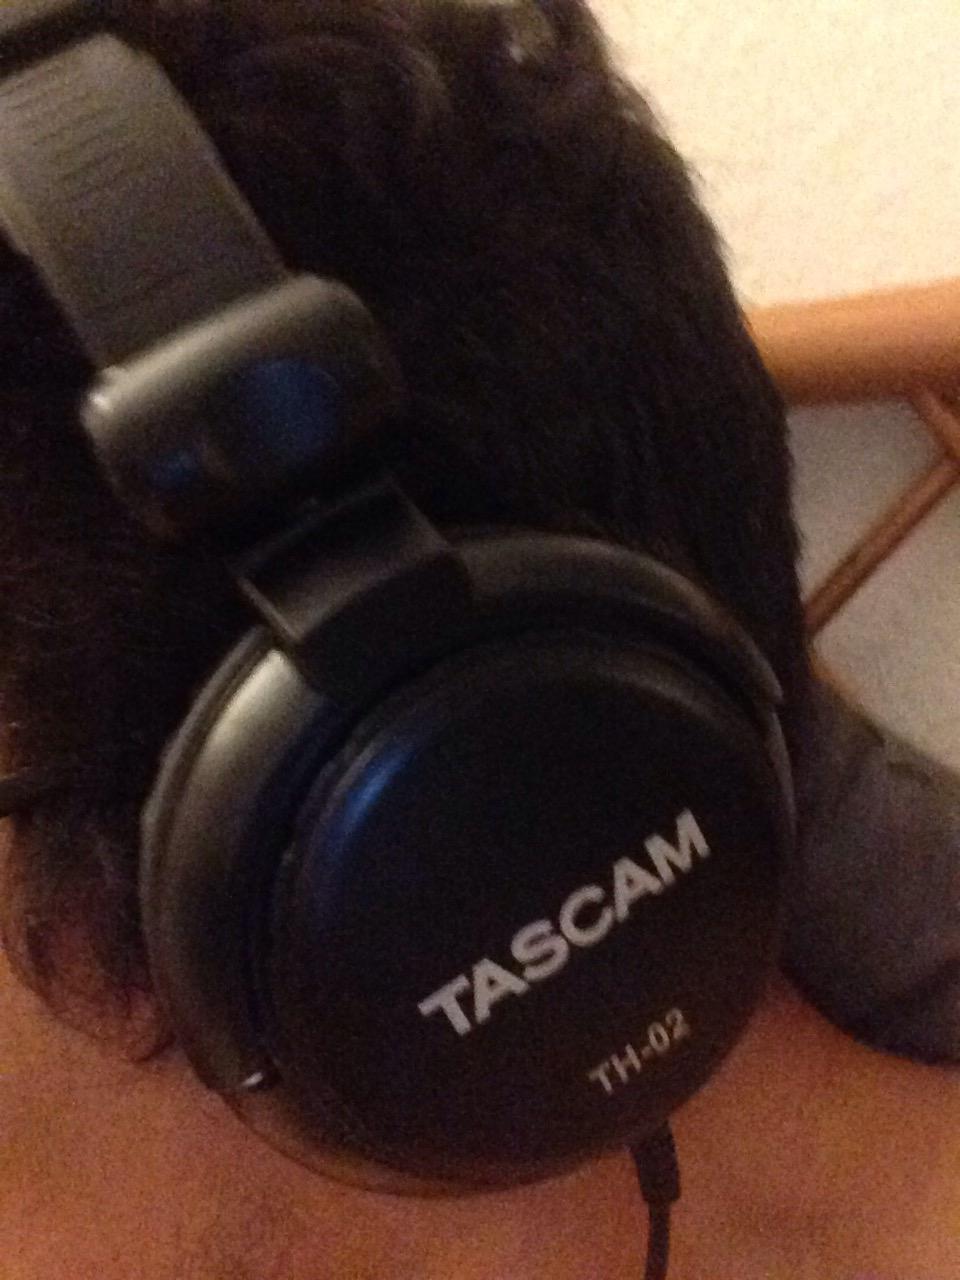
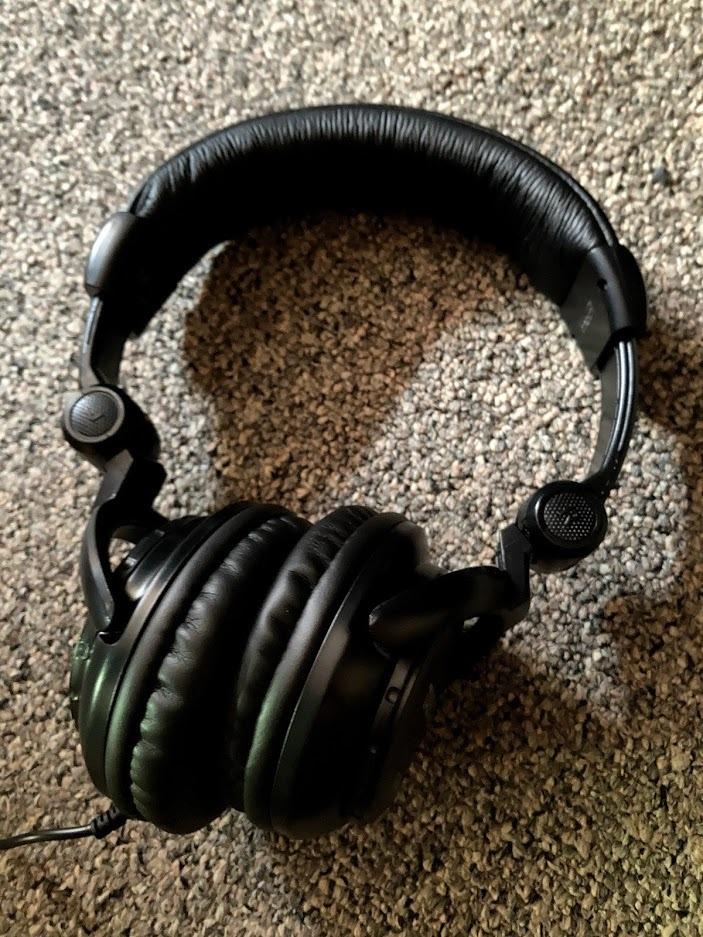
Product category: headphones
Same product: yes